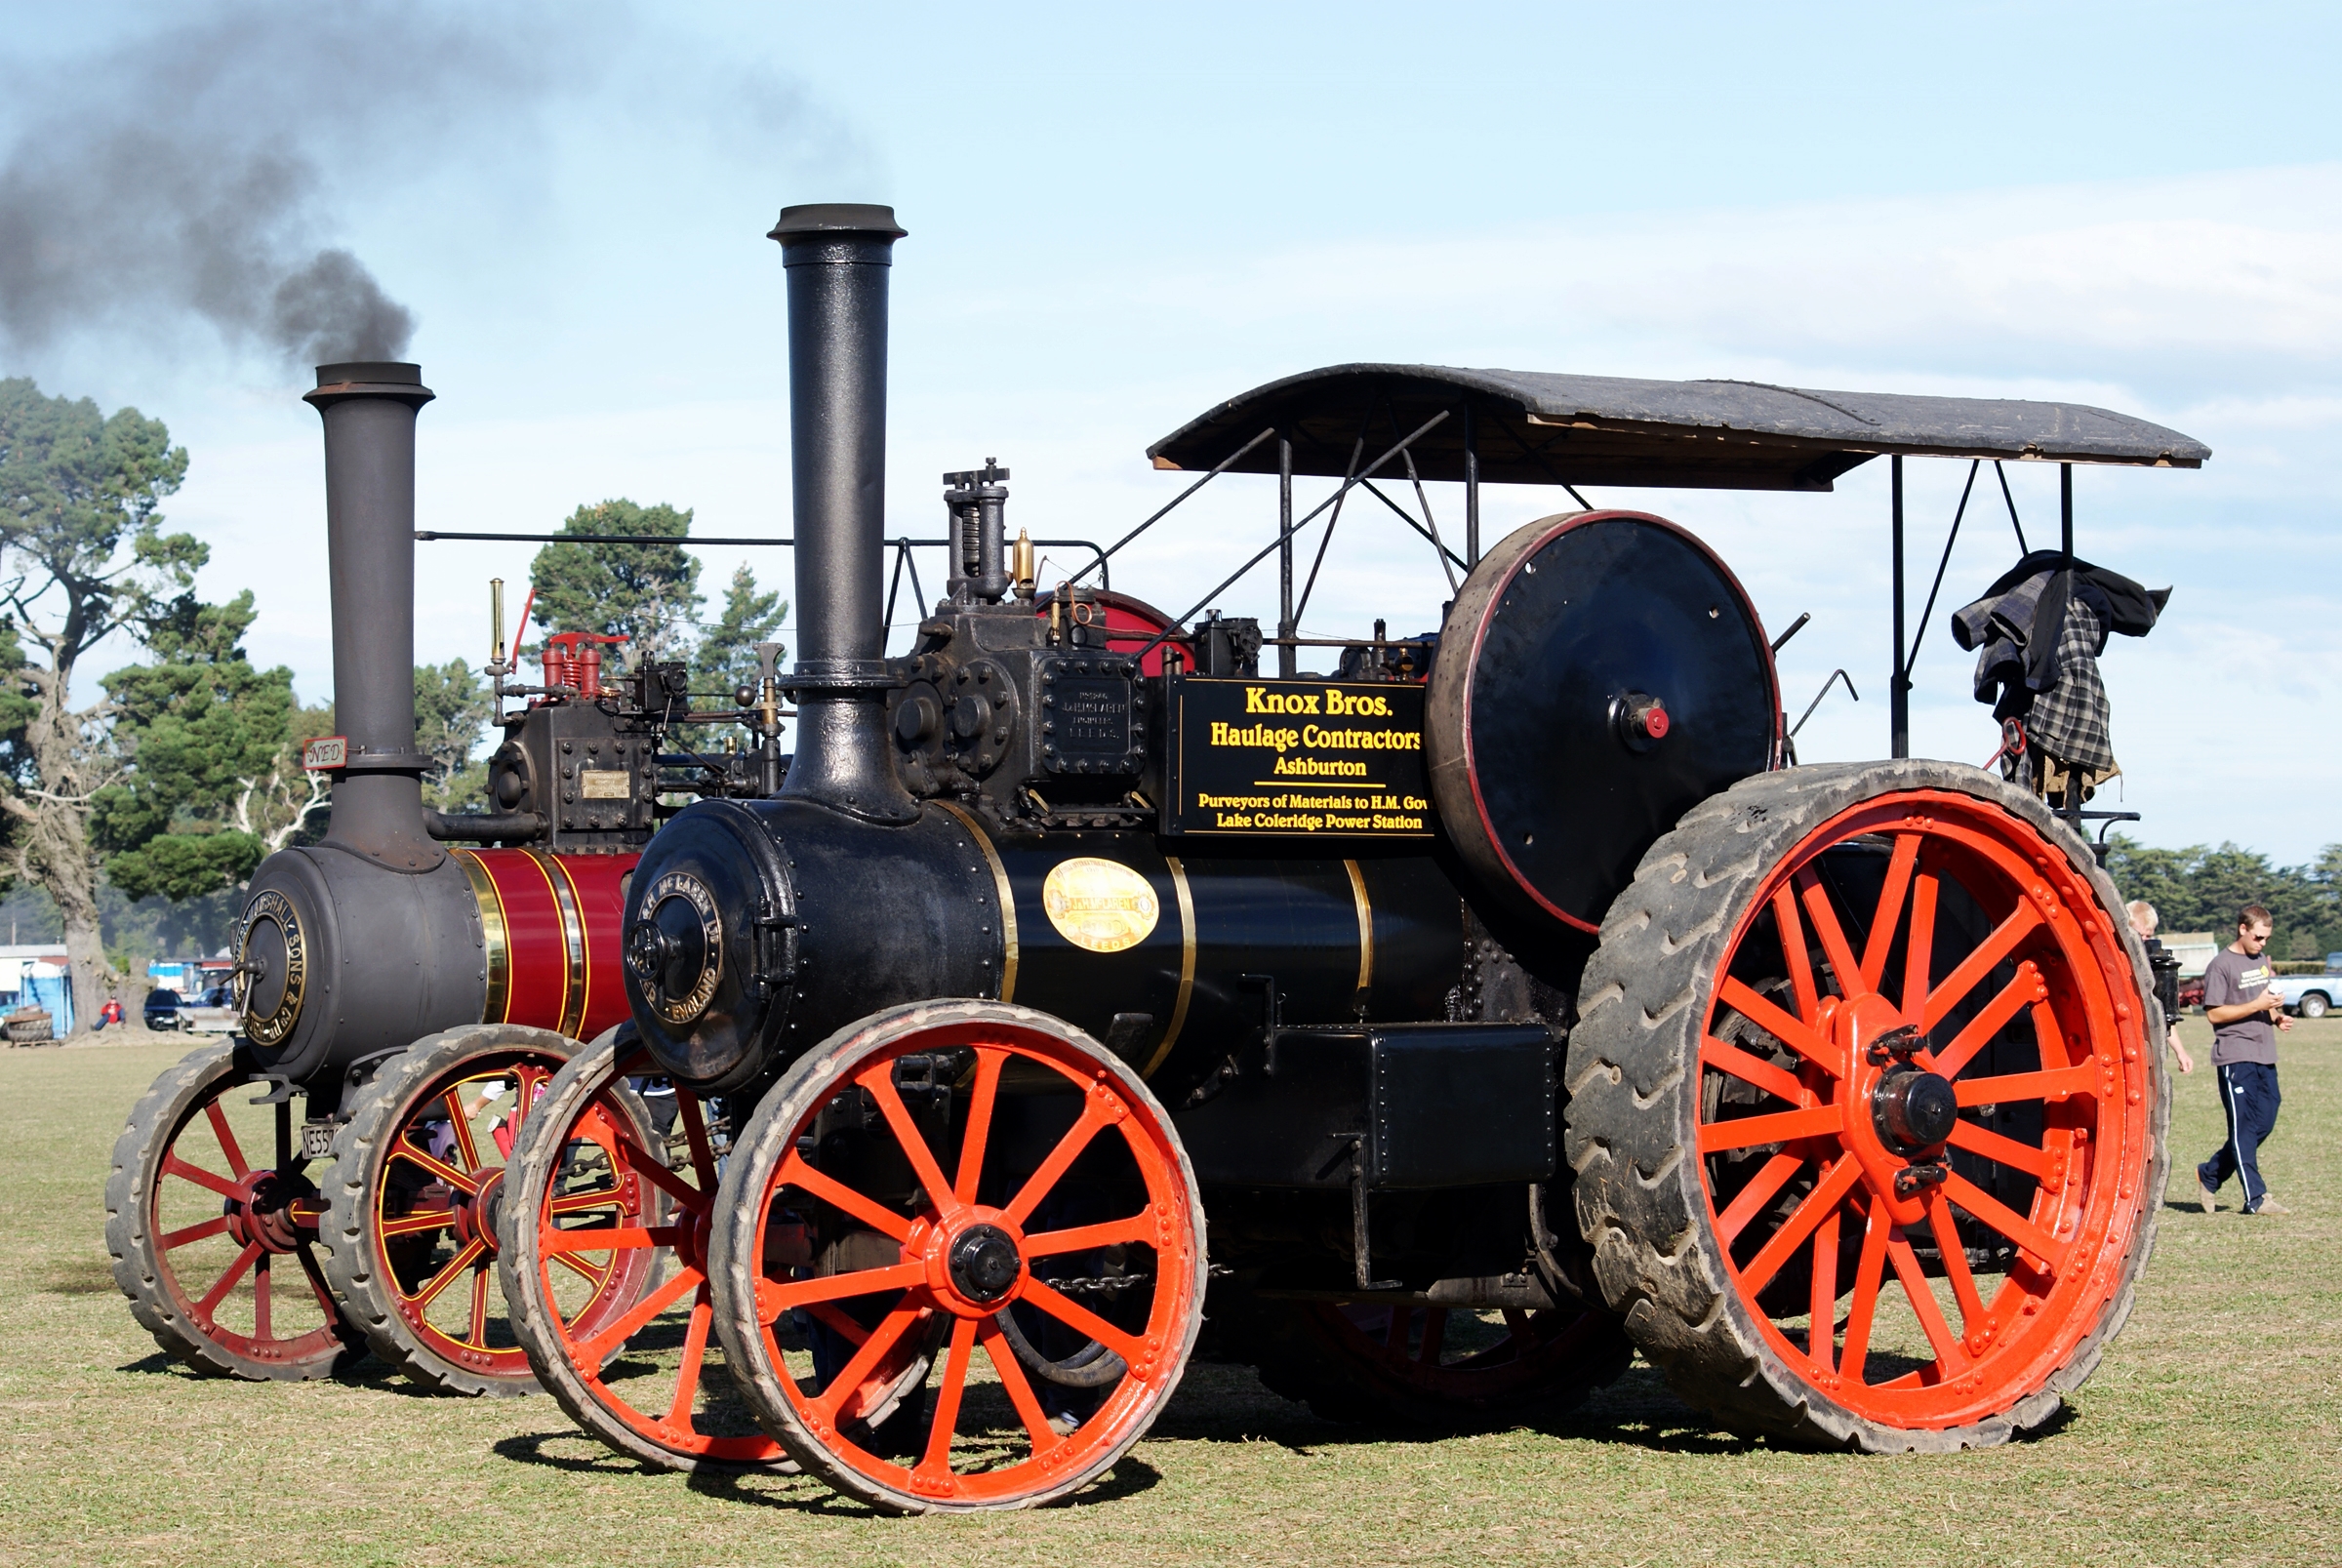
farm, wheel, transport, red, vehicle, locomotive, engine, wheels, steam engine, cannon, heavy, sonyalpha, burrall, farmequiment, bigwheels, auto part, aircraft engine, automotive engine part